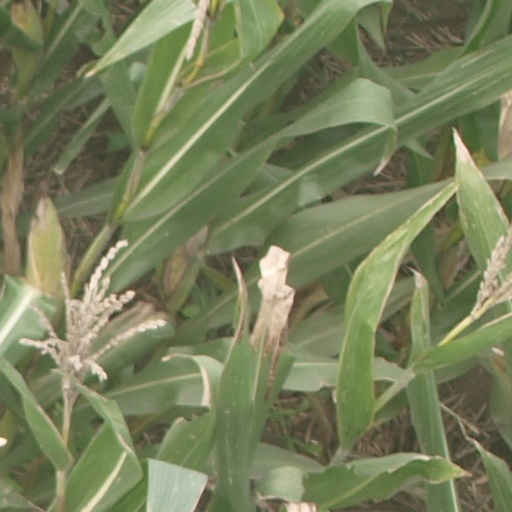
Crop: maize; corn